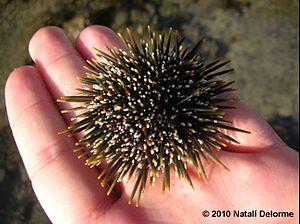
Une oursinade désigne la dégustation d'oursins.
Evechinus chloroticus est une espèce d’oursin régulier de la famille des Echinometridae, endémique de la Nouvelle-Zélande.
Les Echinometridae forment une famille d'oursins réguliers de l'ordre des Camarodonta.